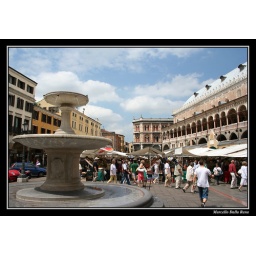
Padova: il mercato di Piazza delle Erbe.&lt;i&gt;The fruits and vegetables market in Padua-Italy&lt;/i&gt;